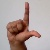
The image shows a hand gesture representing the letter 'L' in Indian Sign Language.